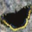
Label: butterfly